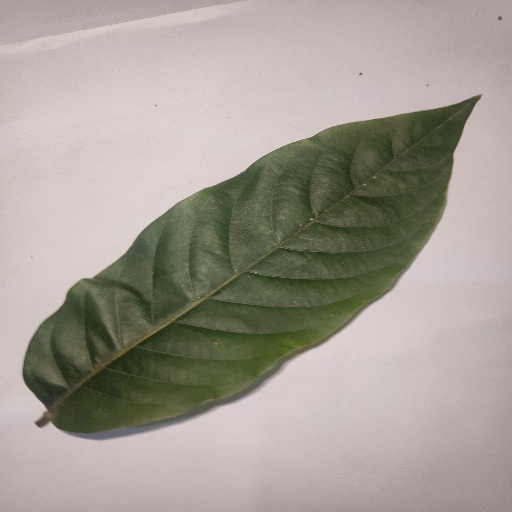
Species: HariTaki
Leaf condition: Healthy Leaf